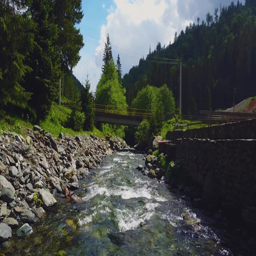
4k aerial footage flying over a small mountain river .